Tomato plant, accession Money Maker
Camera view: horizontal (90 deg, fisheye); turntable rotation: 0 degrees
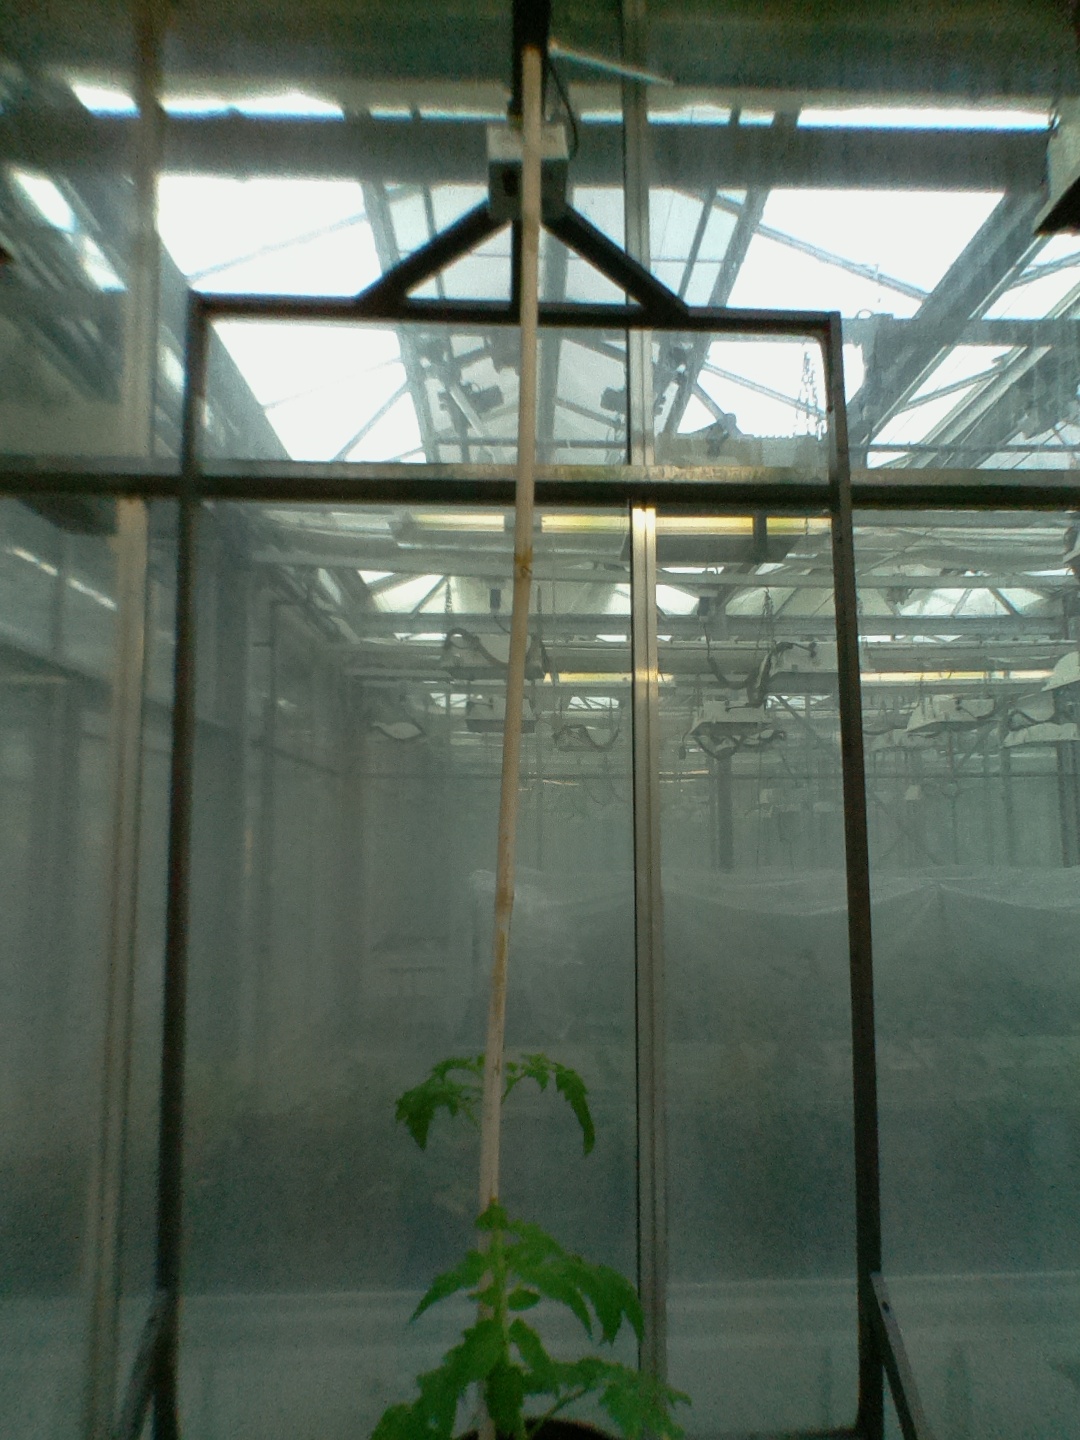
BBCH growth stage 13: 6 of true leaves visible